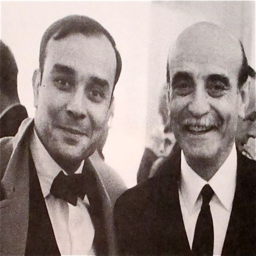
painting artist and my man